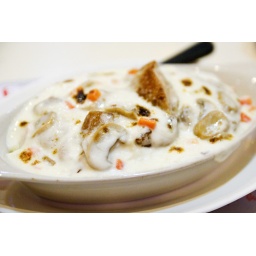
chicken with white sauce over rice